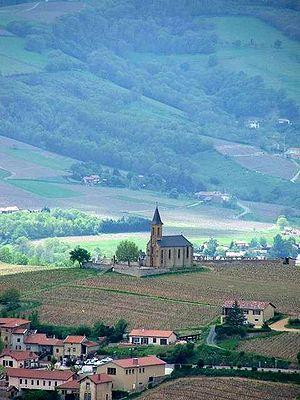
Le beaujolais est un vin français d'appellation d'origine contrôlée produit dans le nord du département du Rhône et sur quelques communes de Saône-et-Loire.